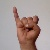
The image shows a hand gesture representing the letter 'I' in Indian Sign Language.